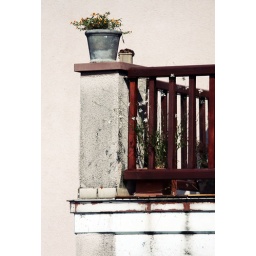
Balcony with flower pot -- seen near my place.